William H. Griffitts House

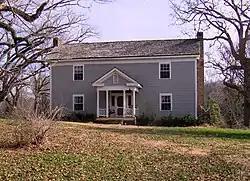

The William H. Griffitts House is a historic farmhouse on Jackson Ferry Road in Loudon County, Tennessee, United States, northwest of Greenback and near the edge of Tellico Lake. It is listed on the National Register of Historic Places.